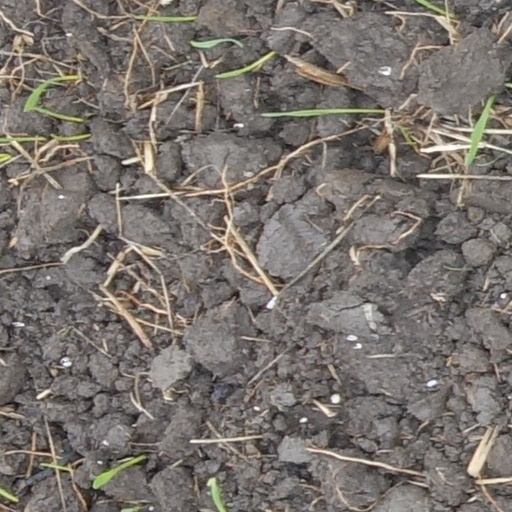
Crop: wheat